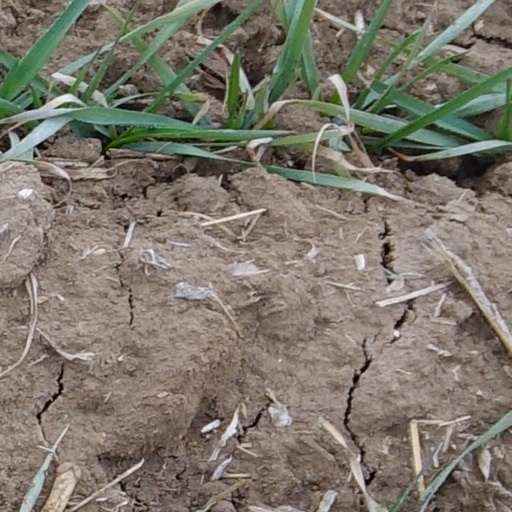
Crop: wheat